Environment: real
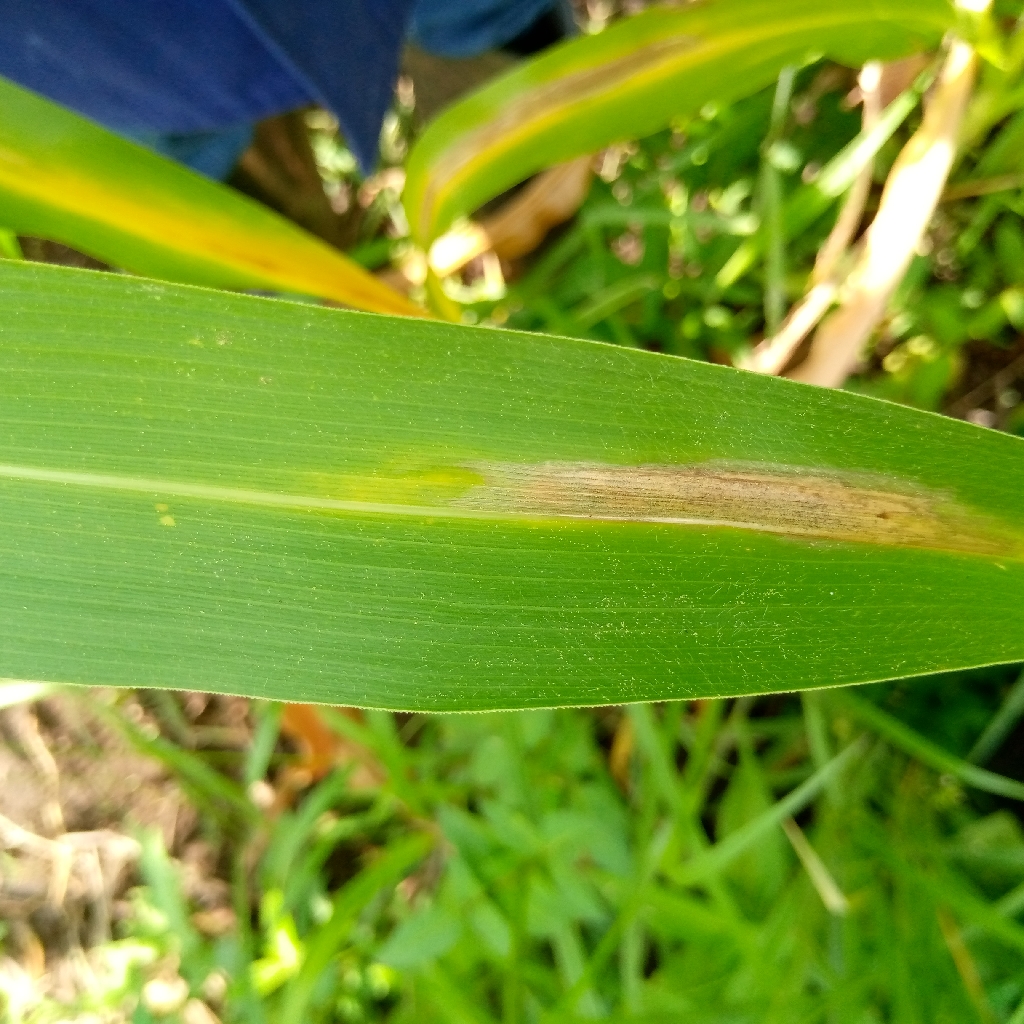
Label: northern_corn_leaf_blight